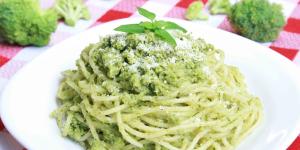
pasta con pesto de brocoli